Roberto-Suñol Adobe

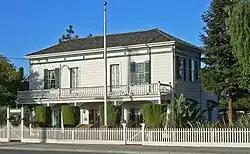
Roberto-Sunol House

The Roberto-Suñol Adobe, also known as the Roberto Adobe & Suñol House is a historic adobe dwelling located in San Jose, California, within the former Rancho Los Coches. The house was built in 1836 by Roberto Balermino (Tamien of the Ohlone tribe), fourteen years before California's admittance to the Union. Then in 1847, Spanish-born Antonio Suñol built the adjoining brick Suñol House. The California Pioneers of Santa Clara County, a non-profit organization, obtained this property with the intention of establishing a no-cost museum for the public's benefit. The adobe is a California Historical Landmark and was placed on the National Register of Historic Places listings in Santa Clara County, California on March 17, 1977.